Blow-Me-Down Covered Bridge

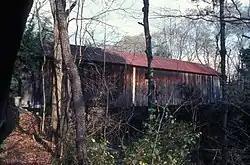

The Blow-Me-Down Covered Bridge is a historic wooden covered bridge carrying Lang Road over Blow-me-down Brook in the town of Cornish, near its northern border with Plainfield, New Hampshire. Built in 1877, the kingpost structure is one of the state's few surviving 19th-century covered bridges. The bridge was listed on the National Register of Historic Places in 1978.